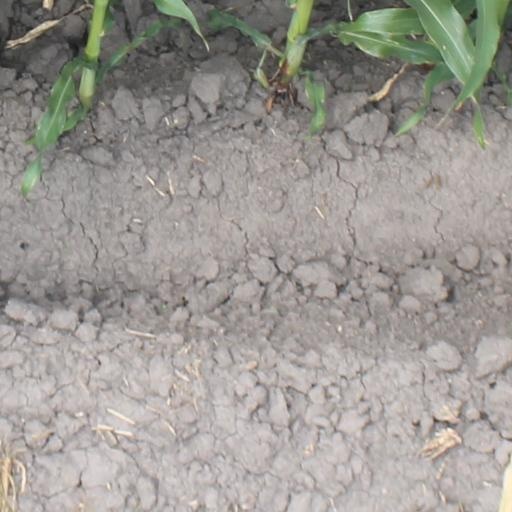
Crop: maize; corn